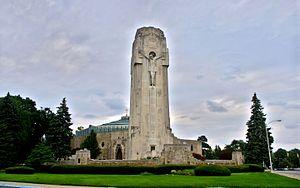
Le sanctuaire national de la Petite Fleur est une église catholique aux États-Unis élevée au rang de sanctuaire national et de basilique mineure. Elle se trouve à Royal Oak dans le Michigan. L'édifice est terminé en deux étapes entre 1931 et 1936. Le sanctuaire est sis au 2100 West Twelve Mile Road et dépend de l'archidiocèse de Détroit. La construction a été financée grâce aux émissions radiodiffusées du P. Charles Coughlin dans les années 1930.